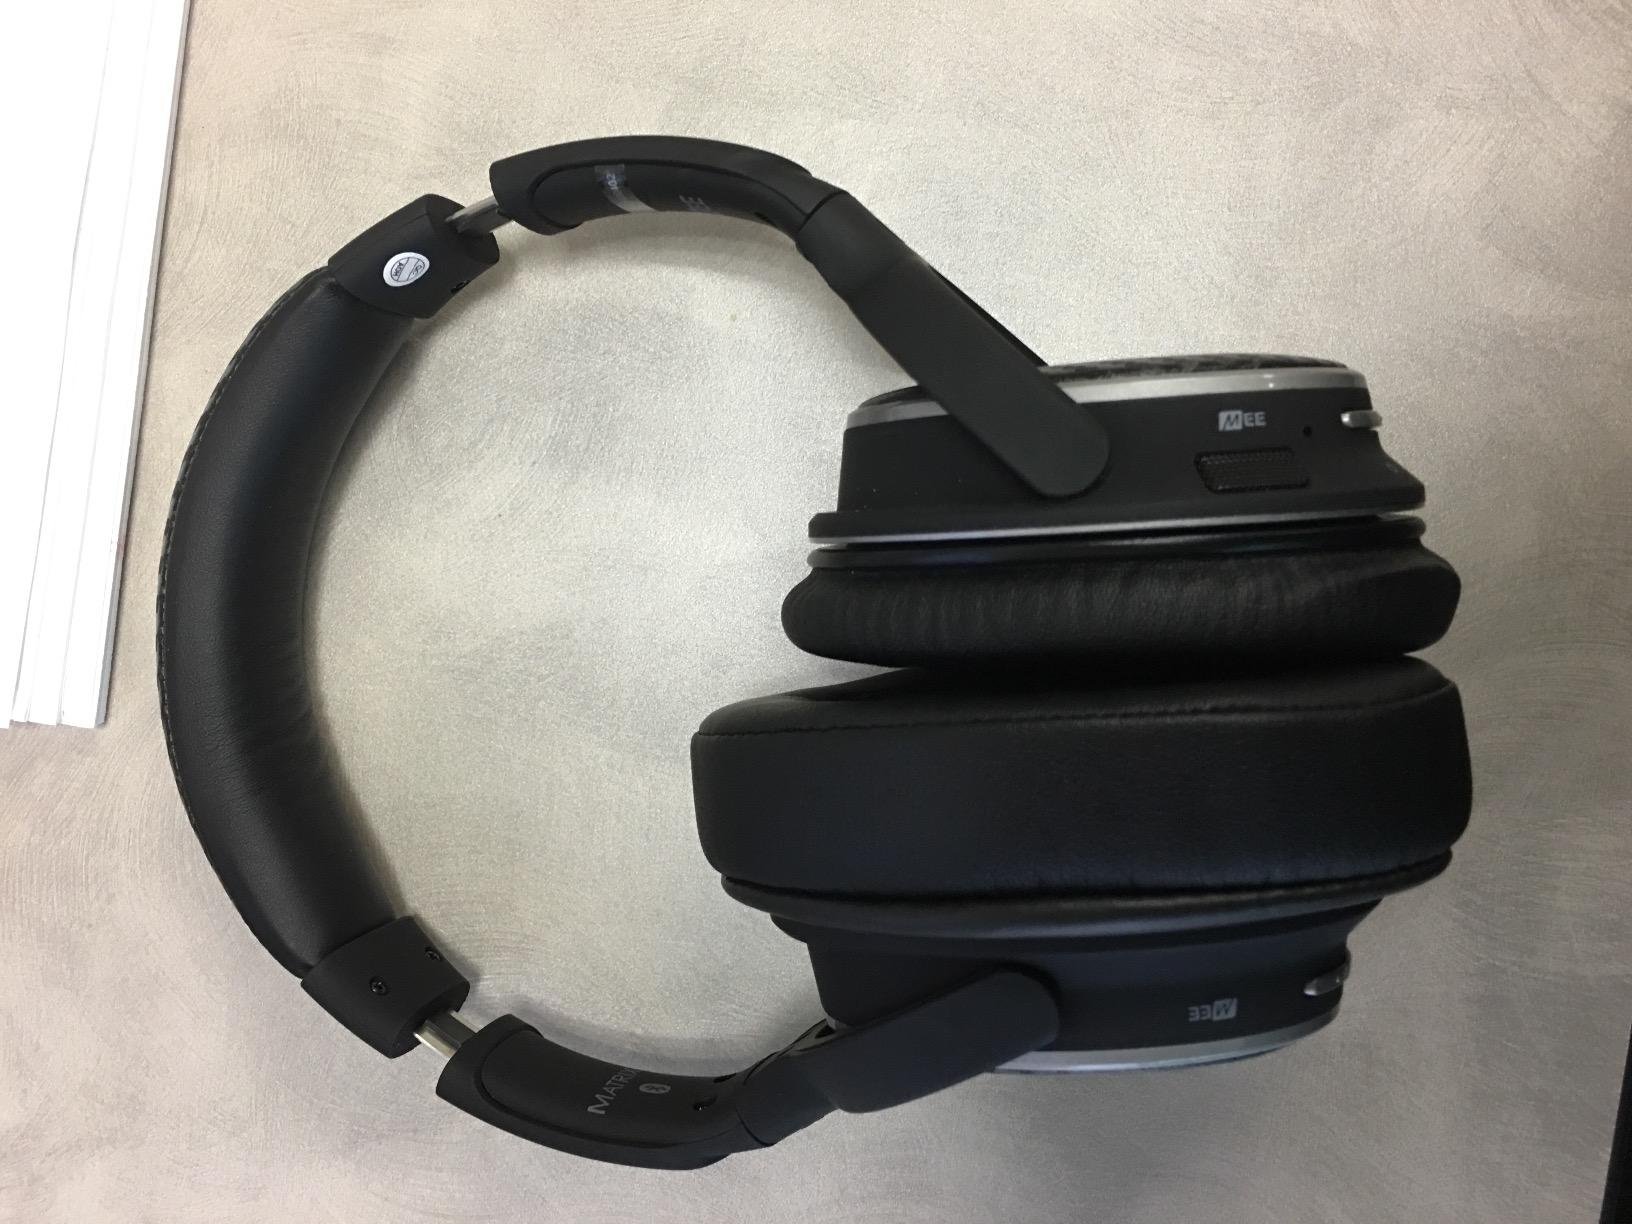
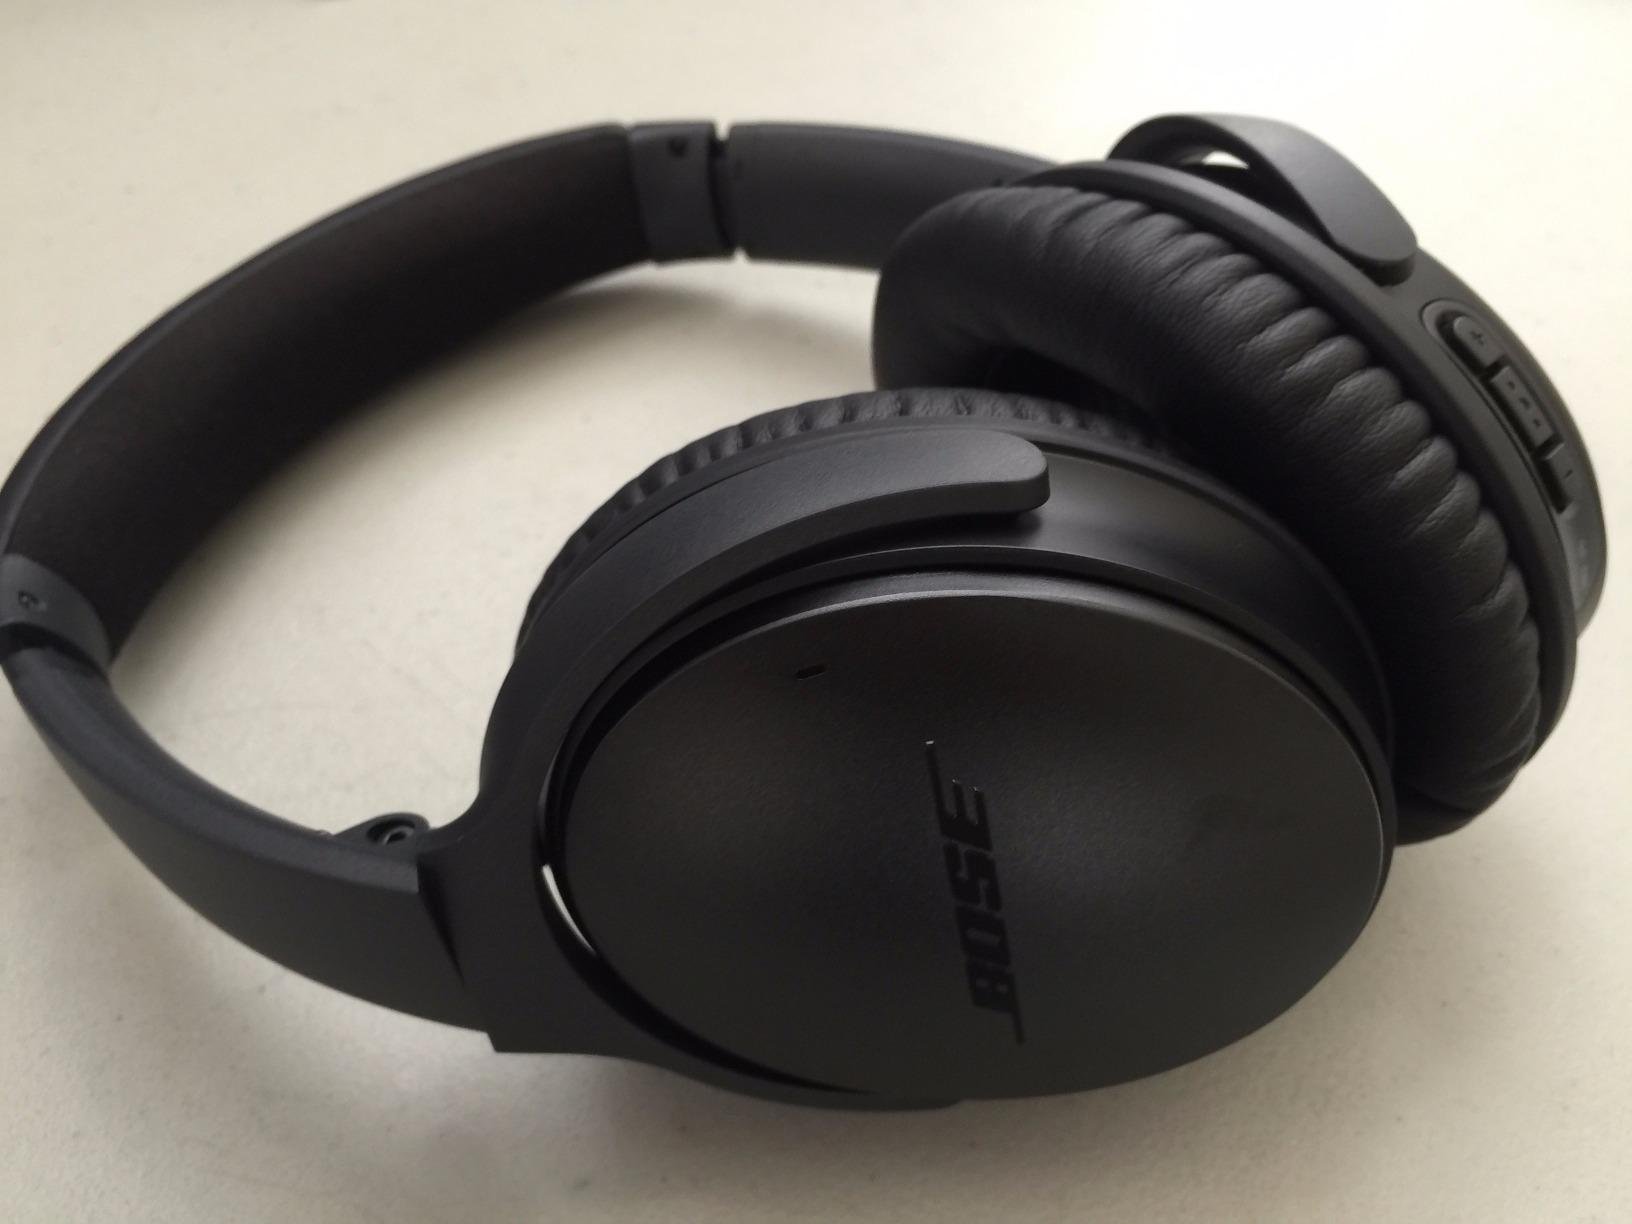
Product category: headphones
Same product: no